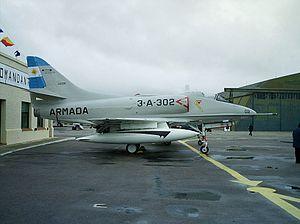
Le Douglas A-4 Skyhawk est un avion d'attaque léger construit par les États-Unis, initialement destiné à être embarqué à bord de porte-avions.